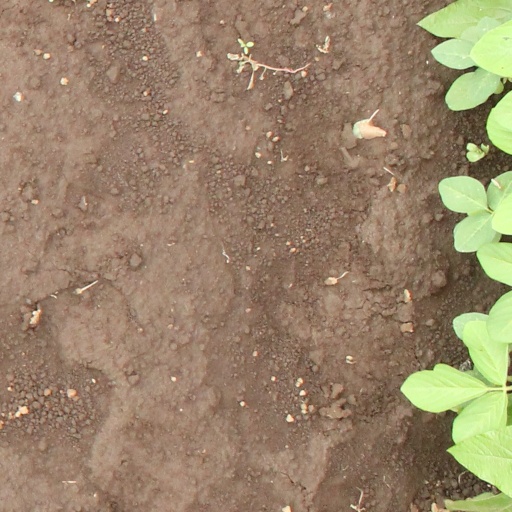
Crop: soybean